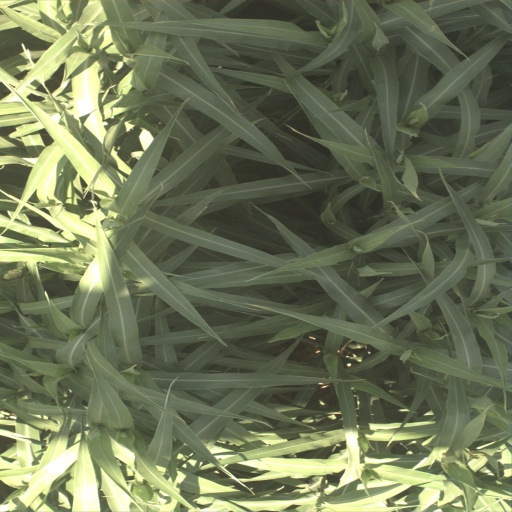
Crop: sorghum